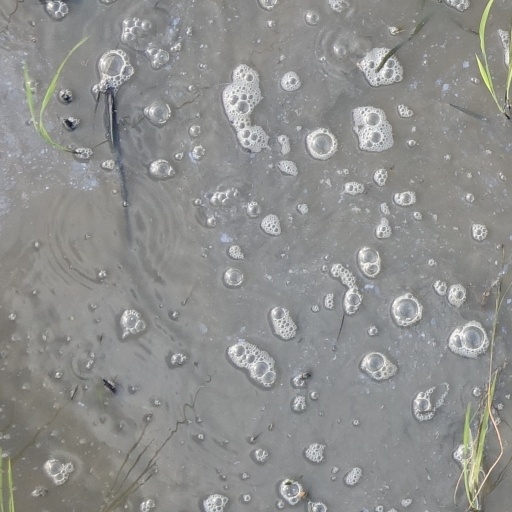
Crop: rice